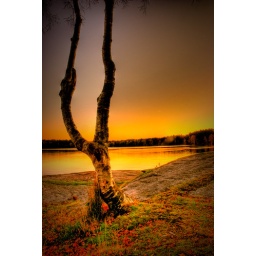
Another tree by the lake